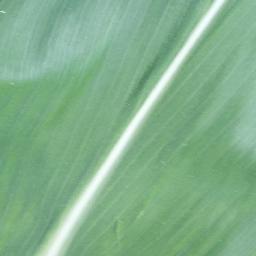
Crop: corn
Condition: (maize)_healthy